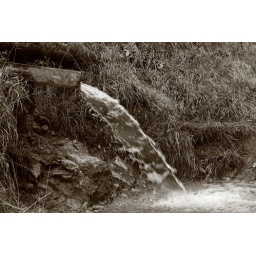
A nice fountain from the ground water located under the forest in Etalle. For example, Valvert water is collected there.